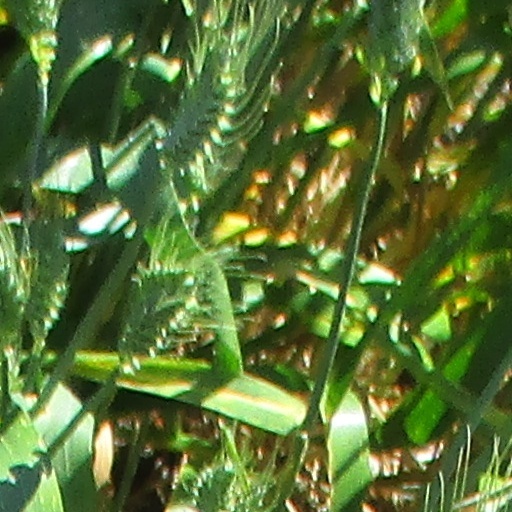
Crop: wheat